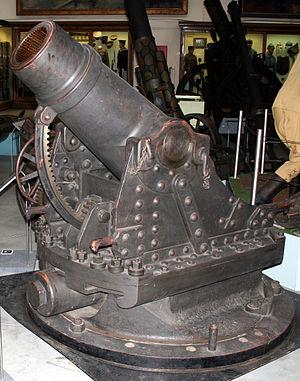
Le mortier belge 21 cm Mle 1894 est une arme de siège, conçu d'après un mortier à canon rayé de 1880, avec un calibre de 10 cm. De cette bouche à feu dériveront les pièces de calibre 15 cm, 21 cm et 24 cm. Ces mortiers sont relativement identiques d'apparence.